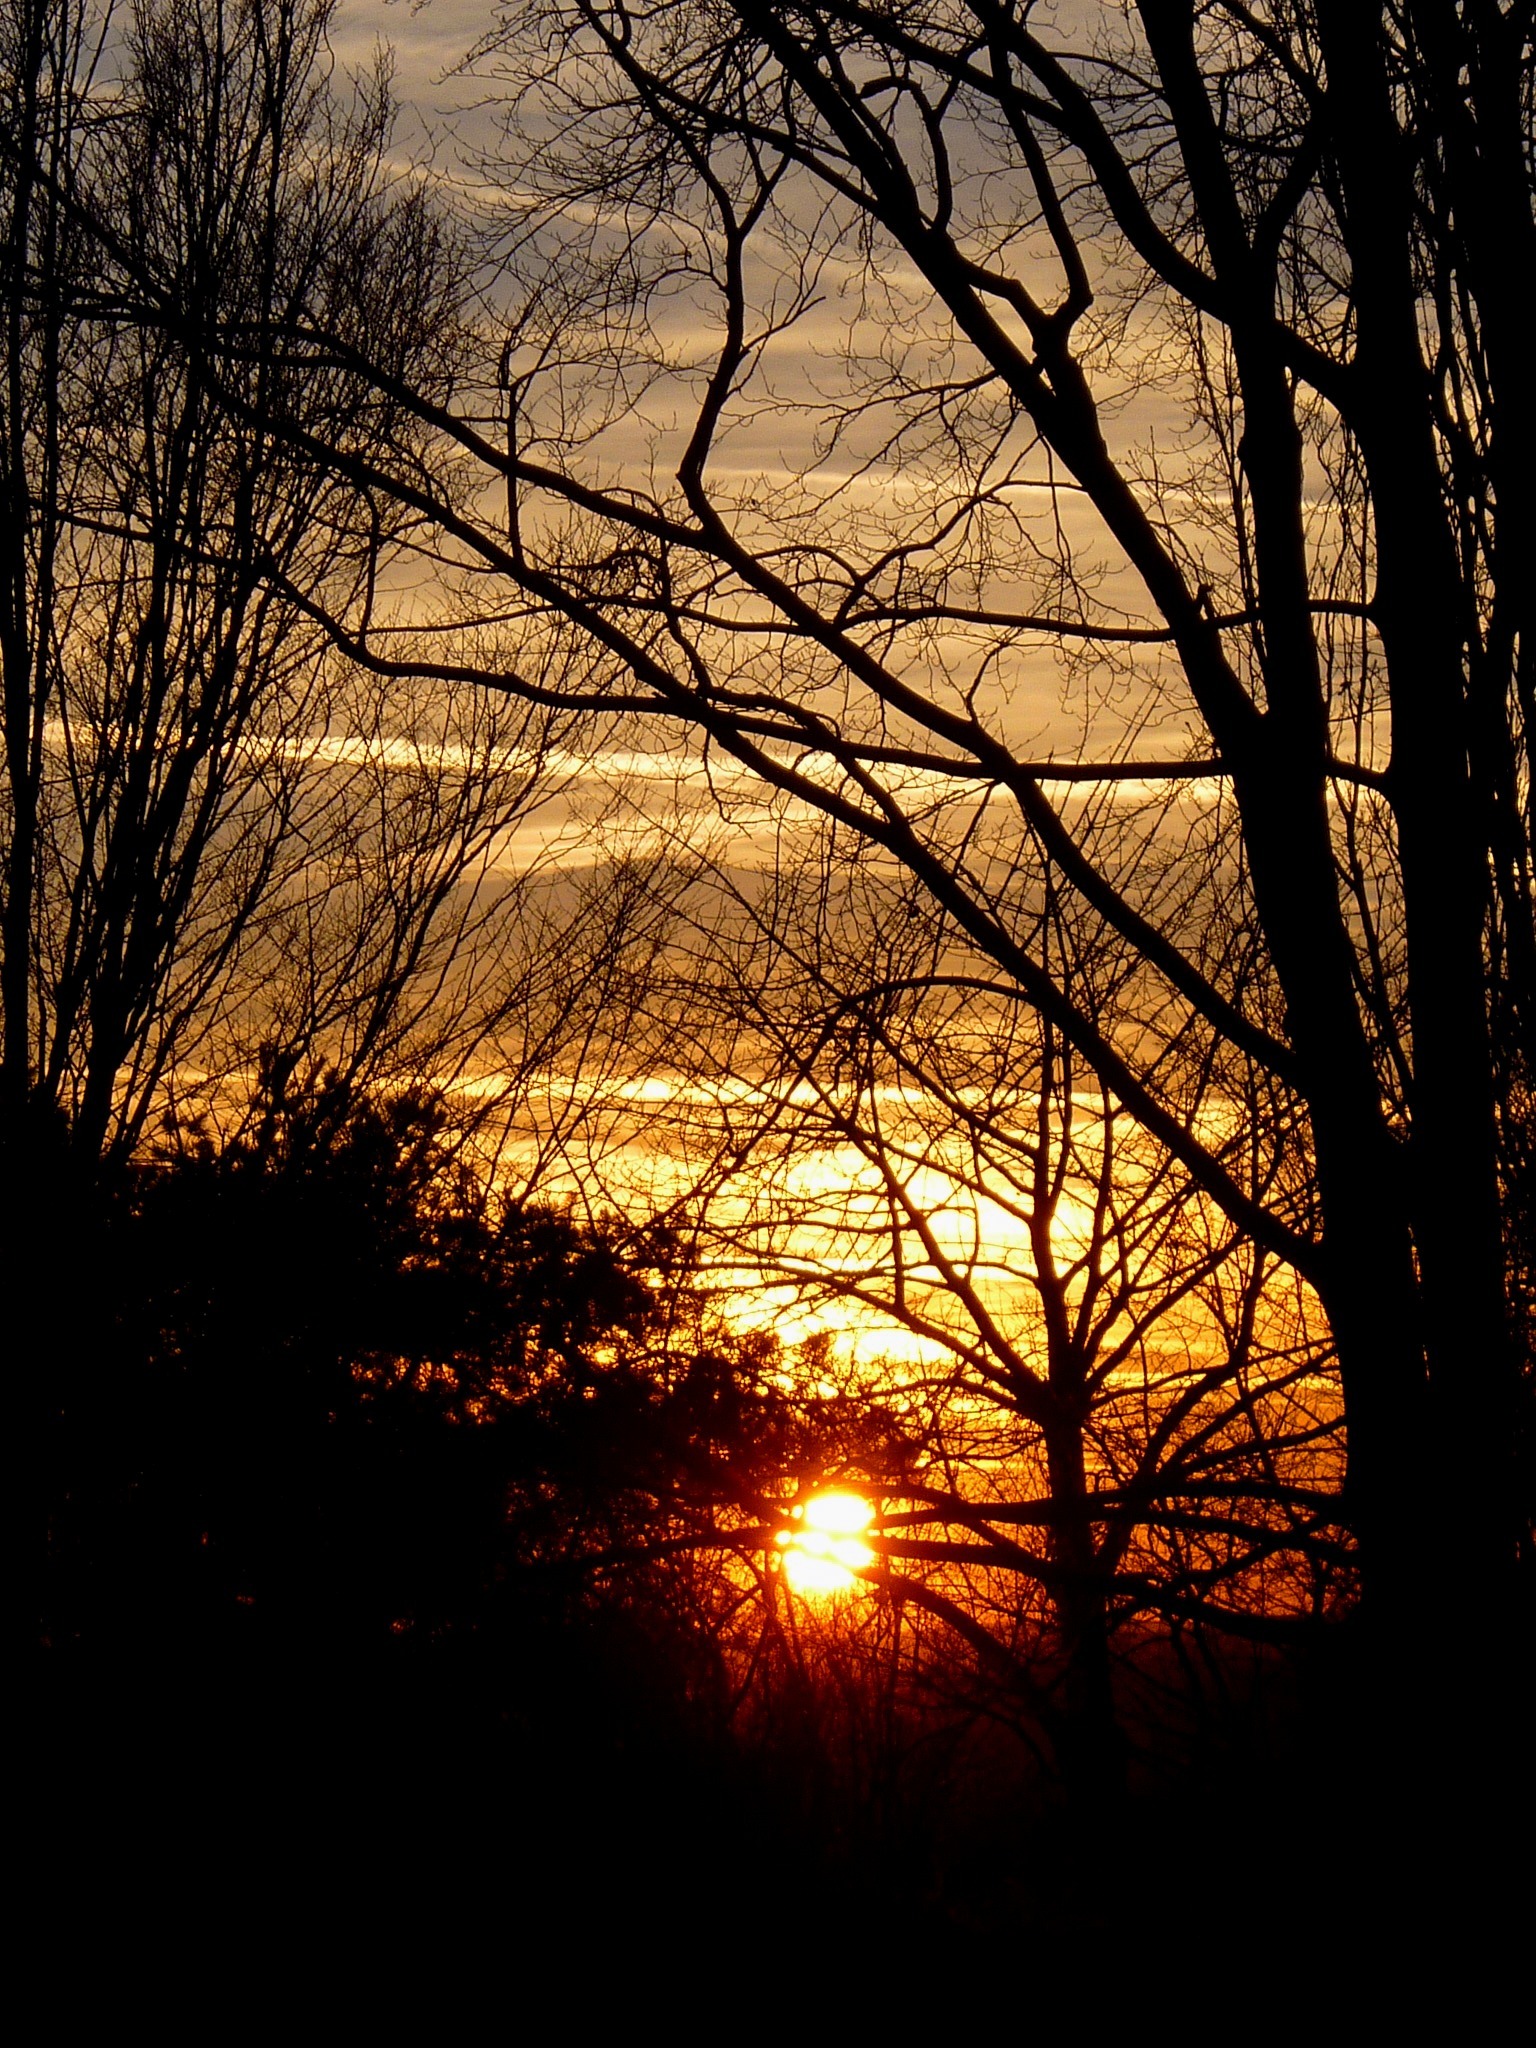
tree, nature, branch, light, plant, sky, wood, sun, sunrise, sunset, sunlight, morning, leaf, dawn, dusk, evening, reflection, autumn, darkness, season, day s, atmospheric phenomenon, woody plant